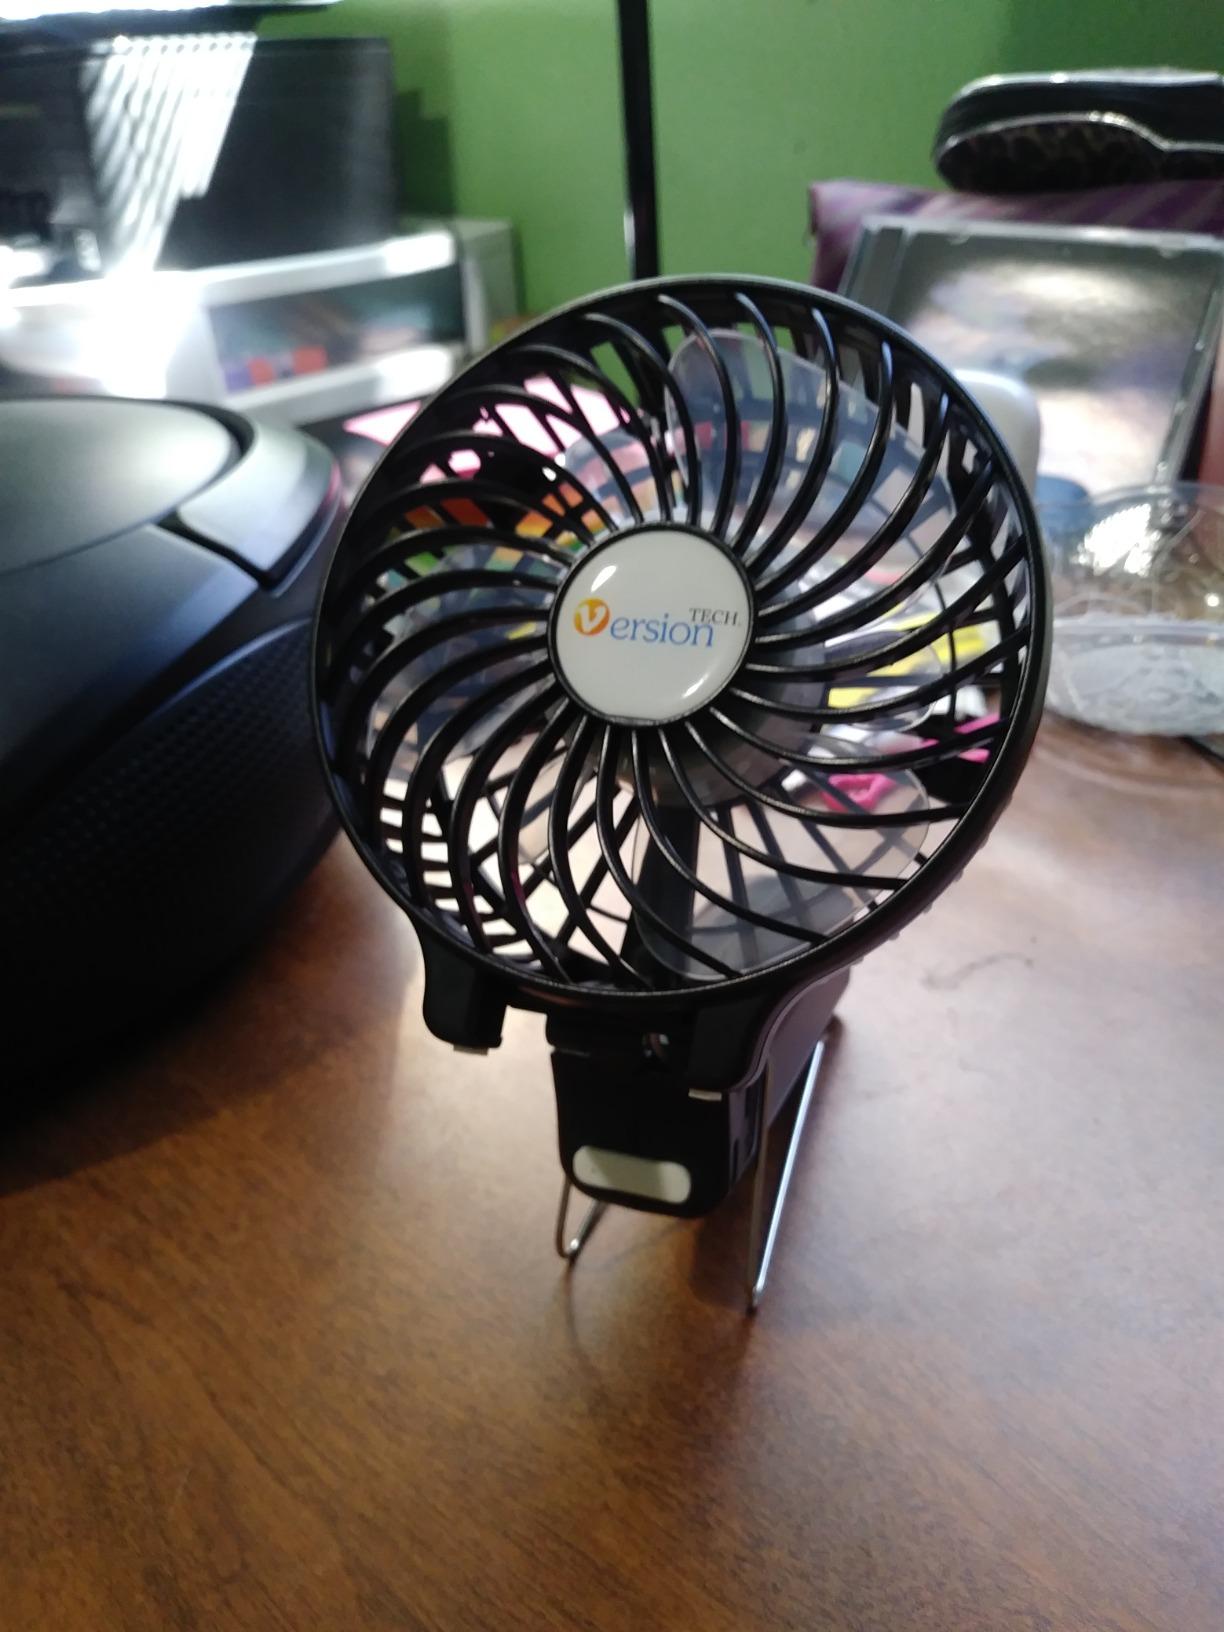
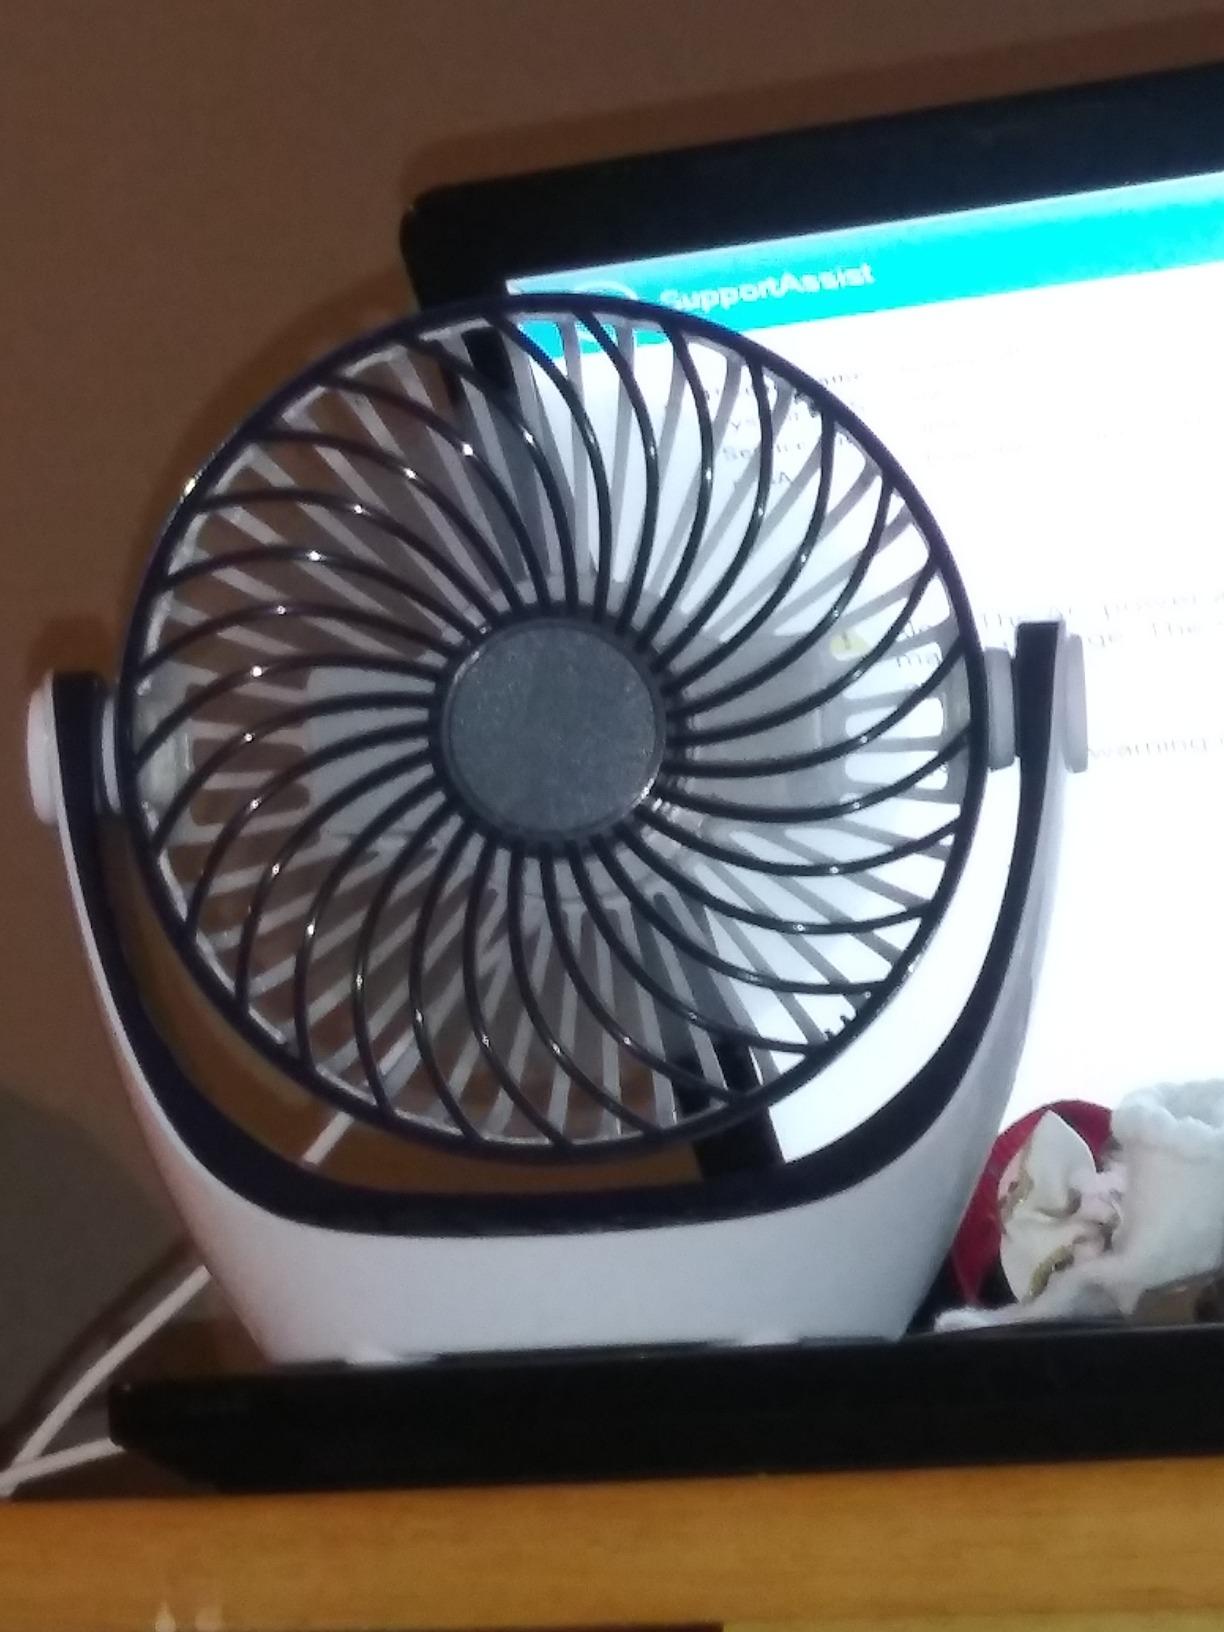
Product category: fan
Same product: no